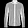
Label: Shirt